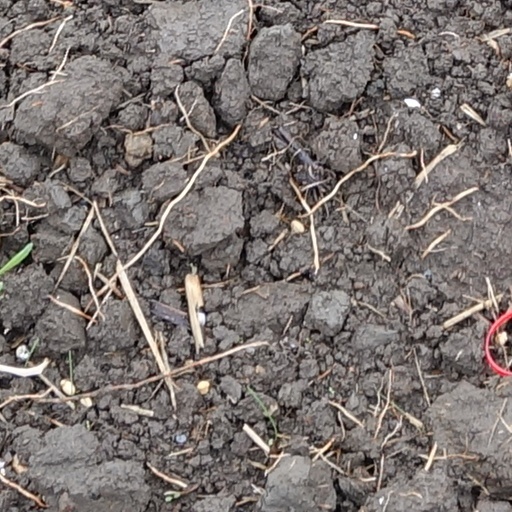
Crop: wheat